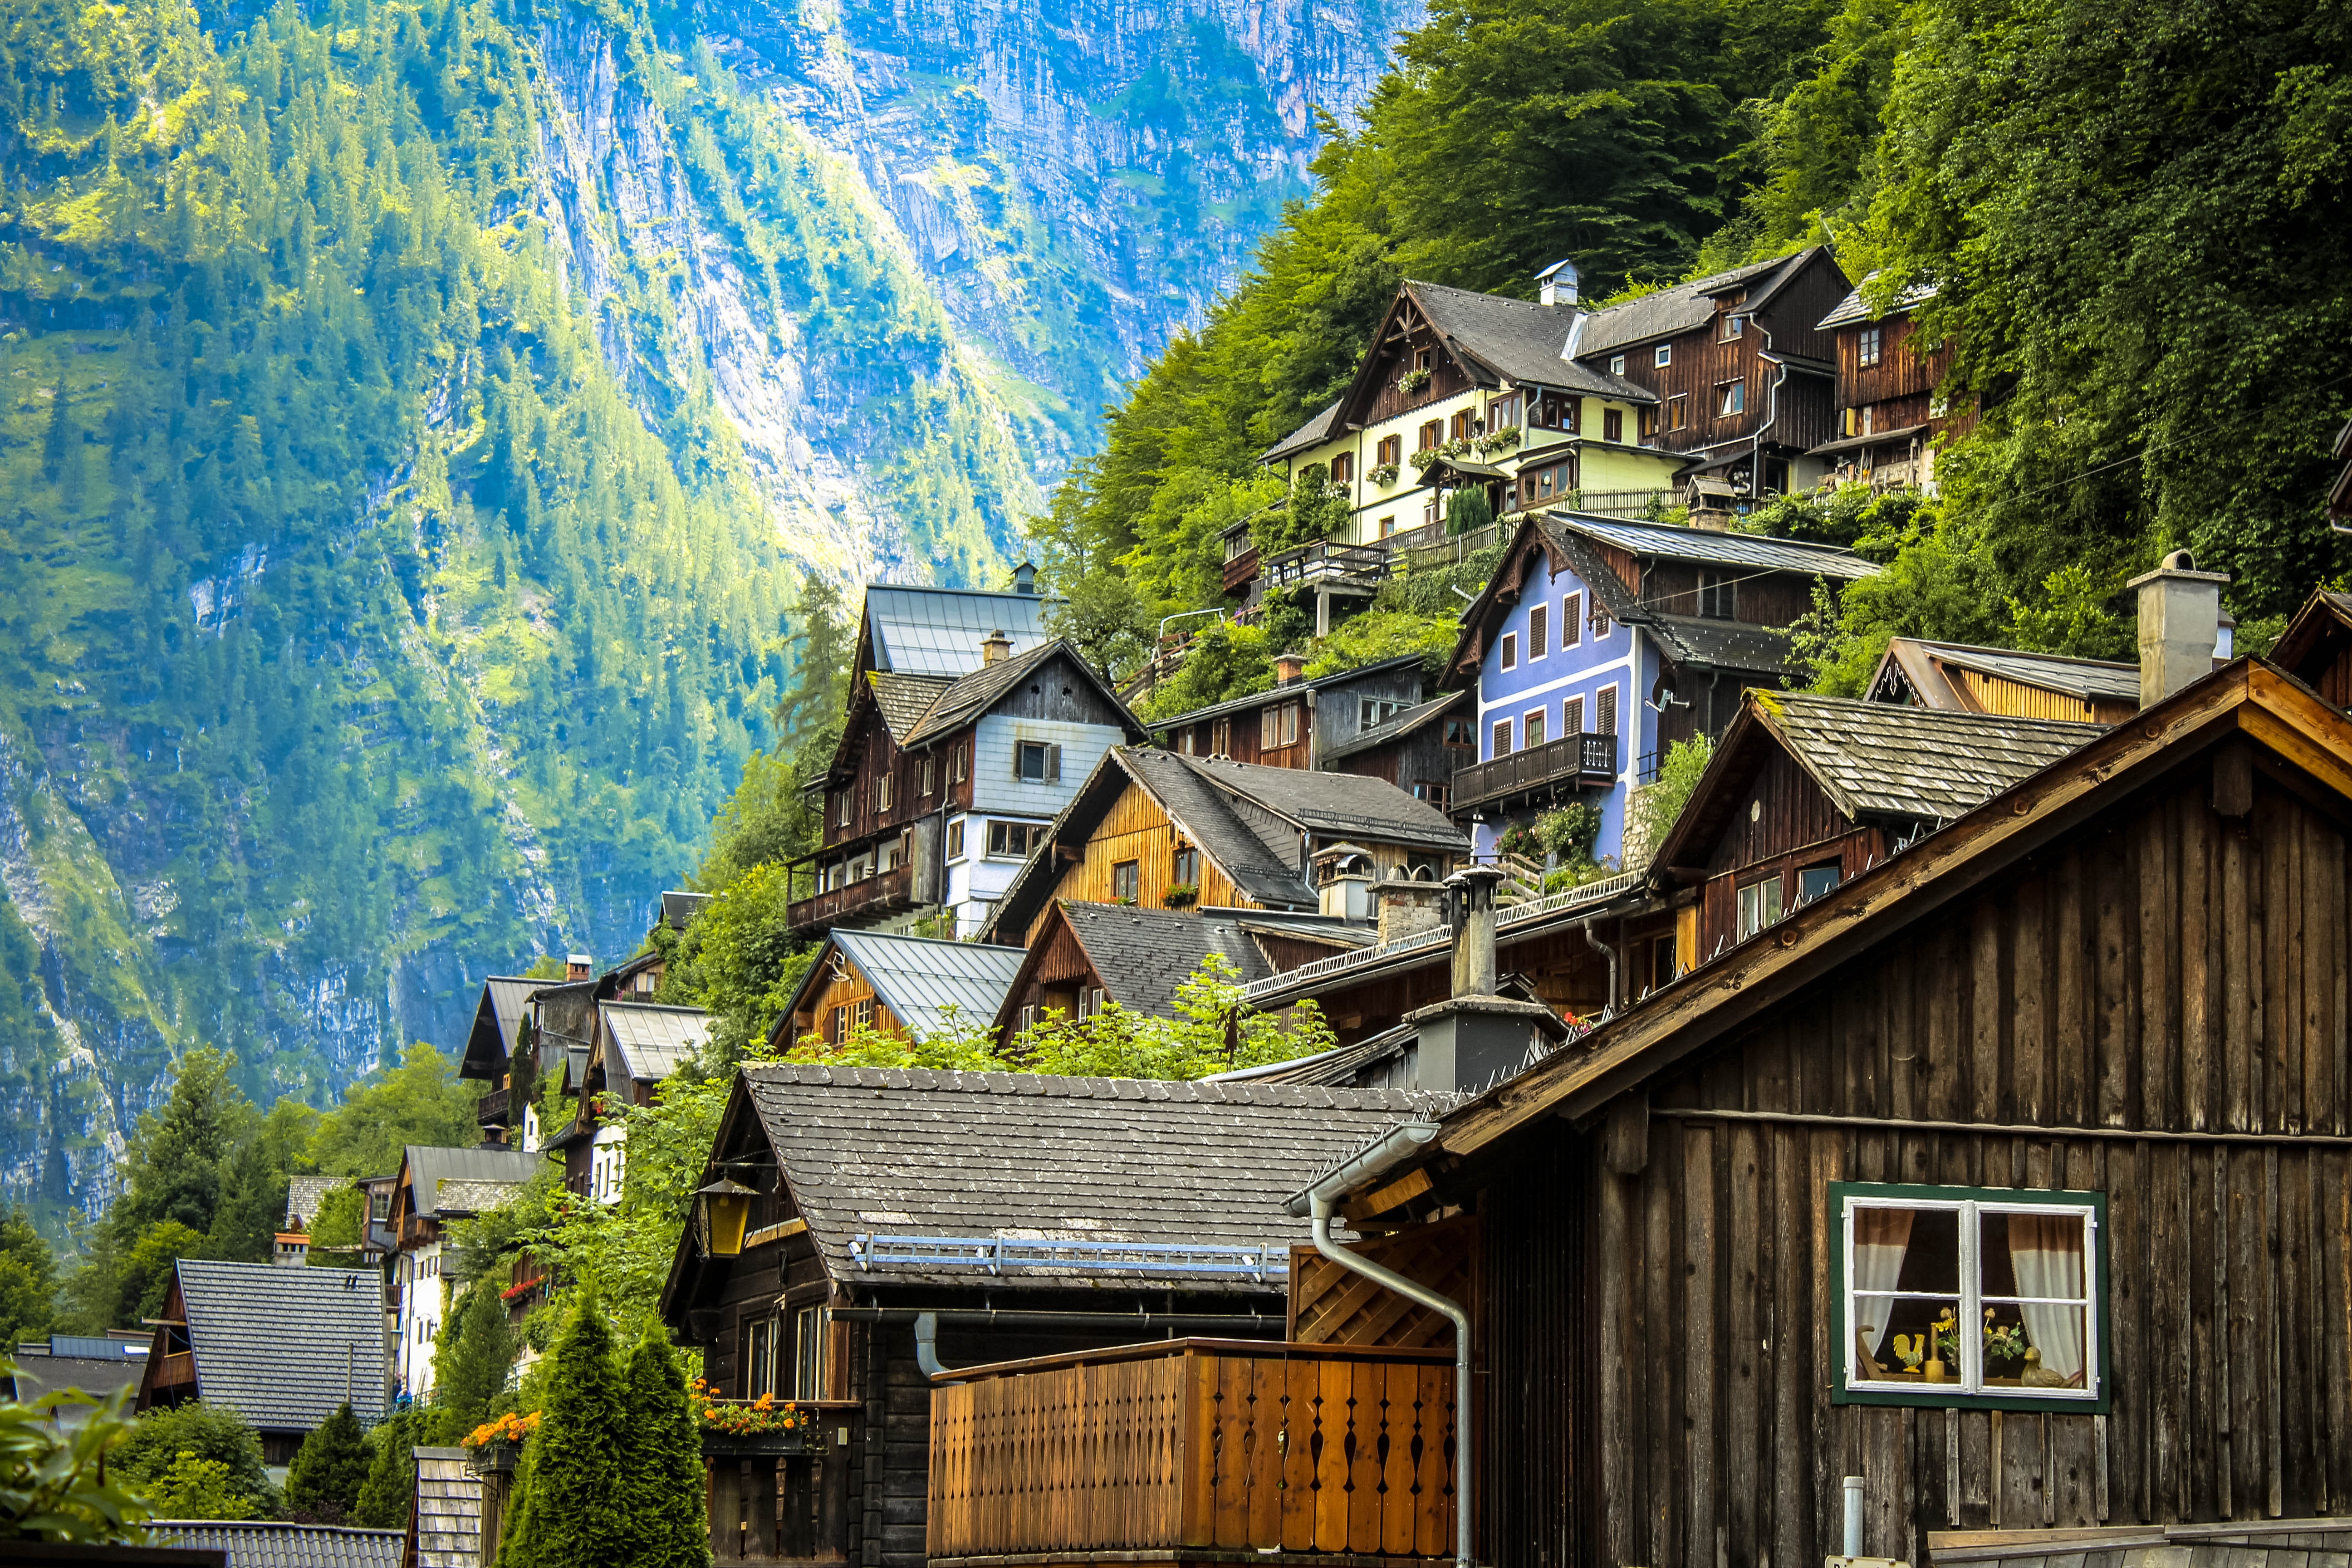
mountain village, nature, mountainous landforms, mountain range, mountain, home, house, town, tree, village, alps, sky, hut, cottage, real estate, roof, landscape, national park, plant, mount scenery, facade, elevation, tourism